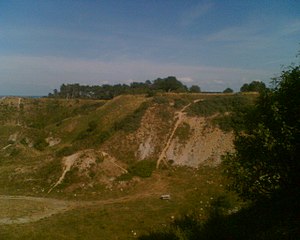
Klintebjerg
Klintebjerg
Klintebjerg er et område i Klint i Odsherred Kommune. Området ligger som et bjerg helt ud til Kattegatkysten. De op til 35 meter høje klinter står nærmest som en mur ud mod havet. Området har i første halvdel af forrige århundrede været udnyttet til grus- og kalkgravning.